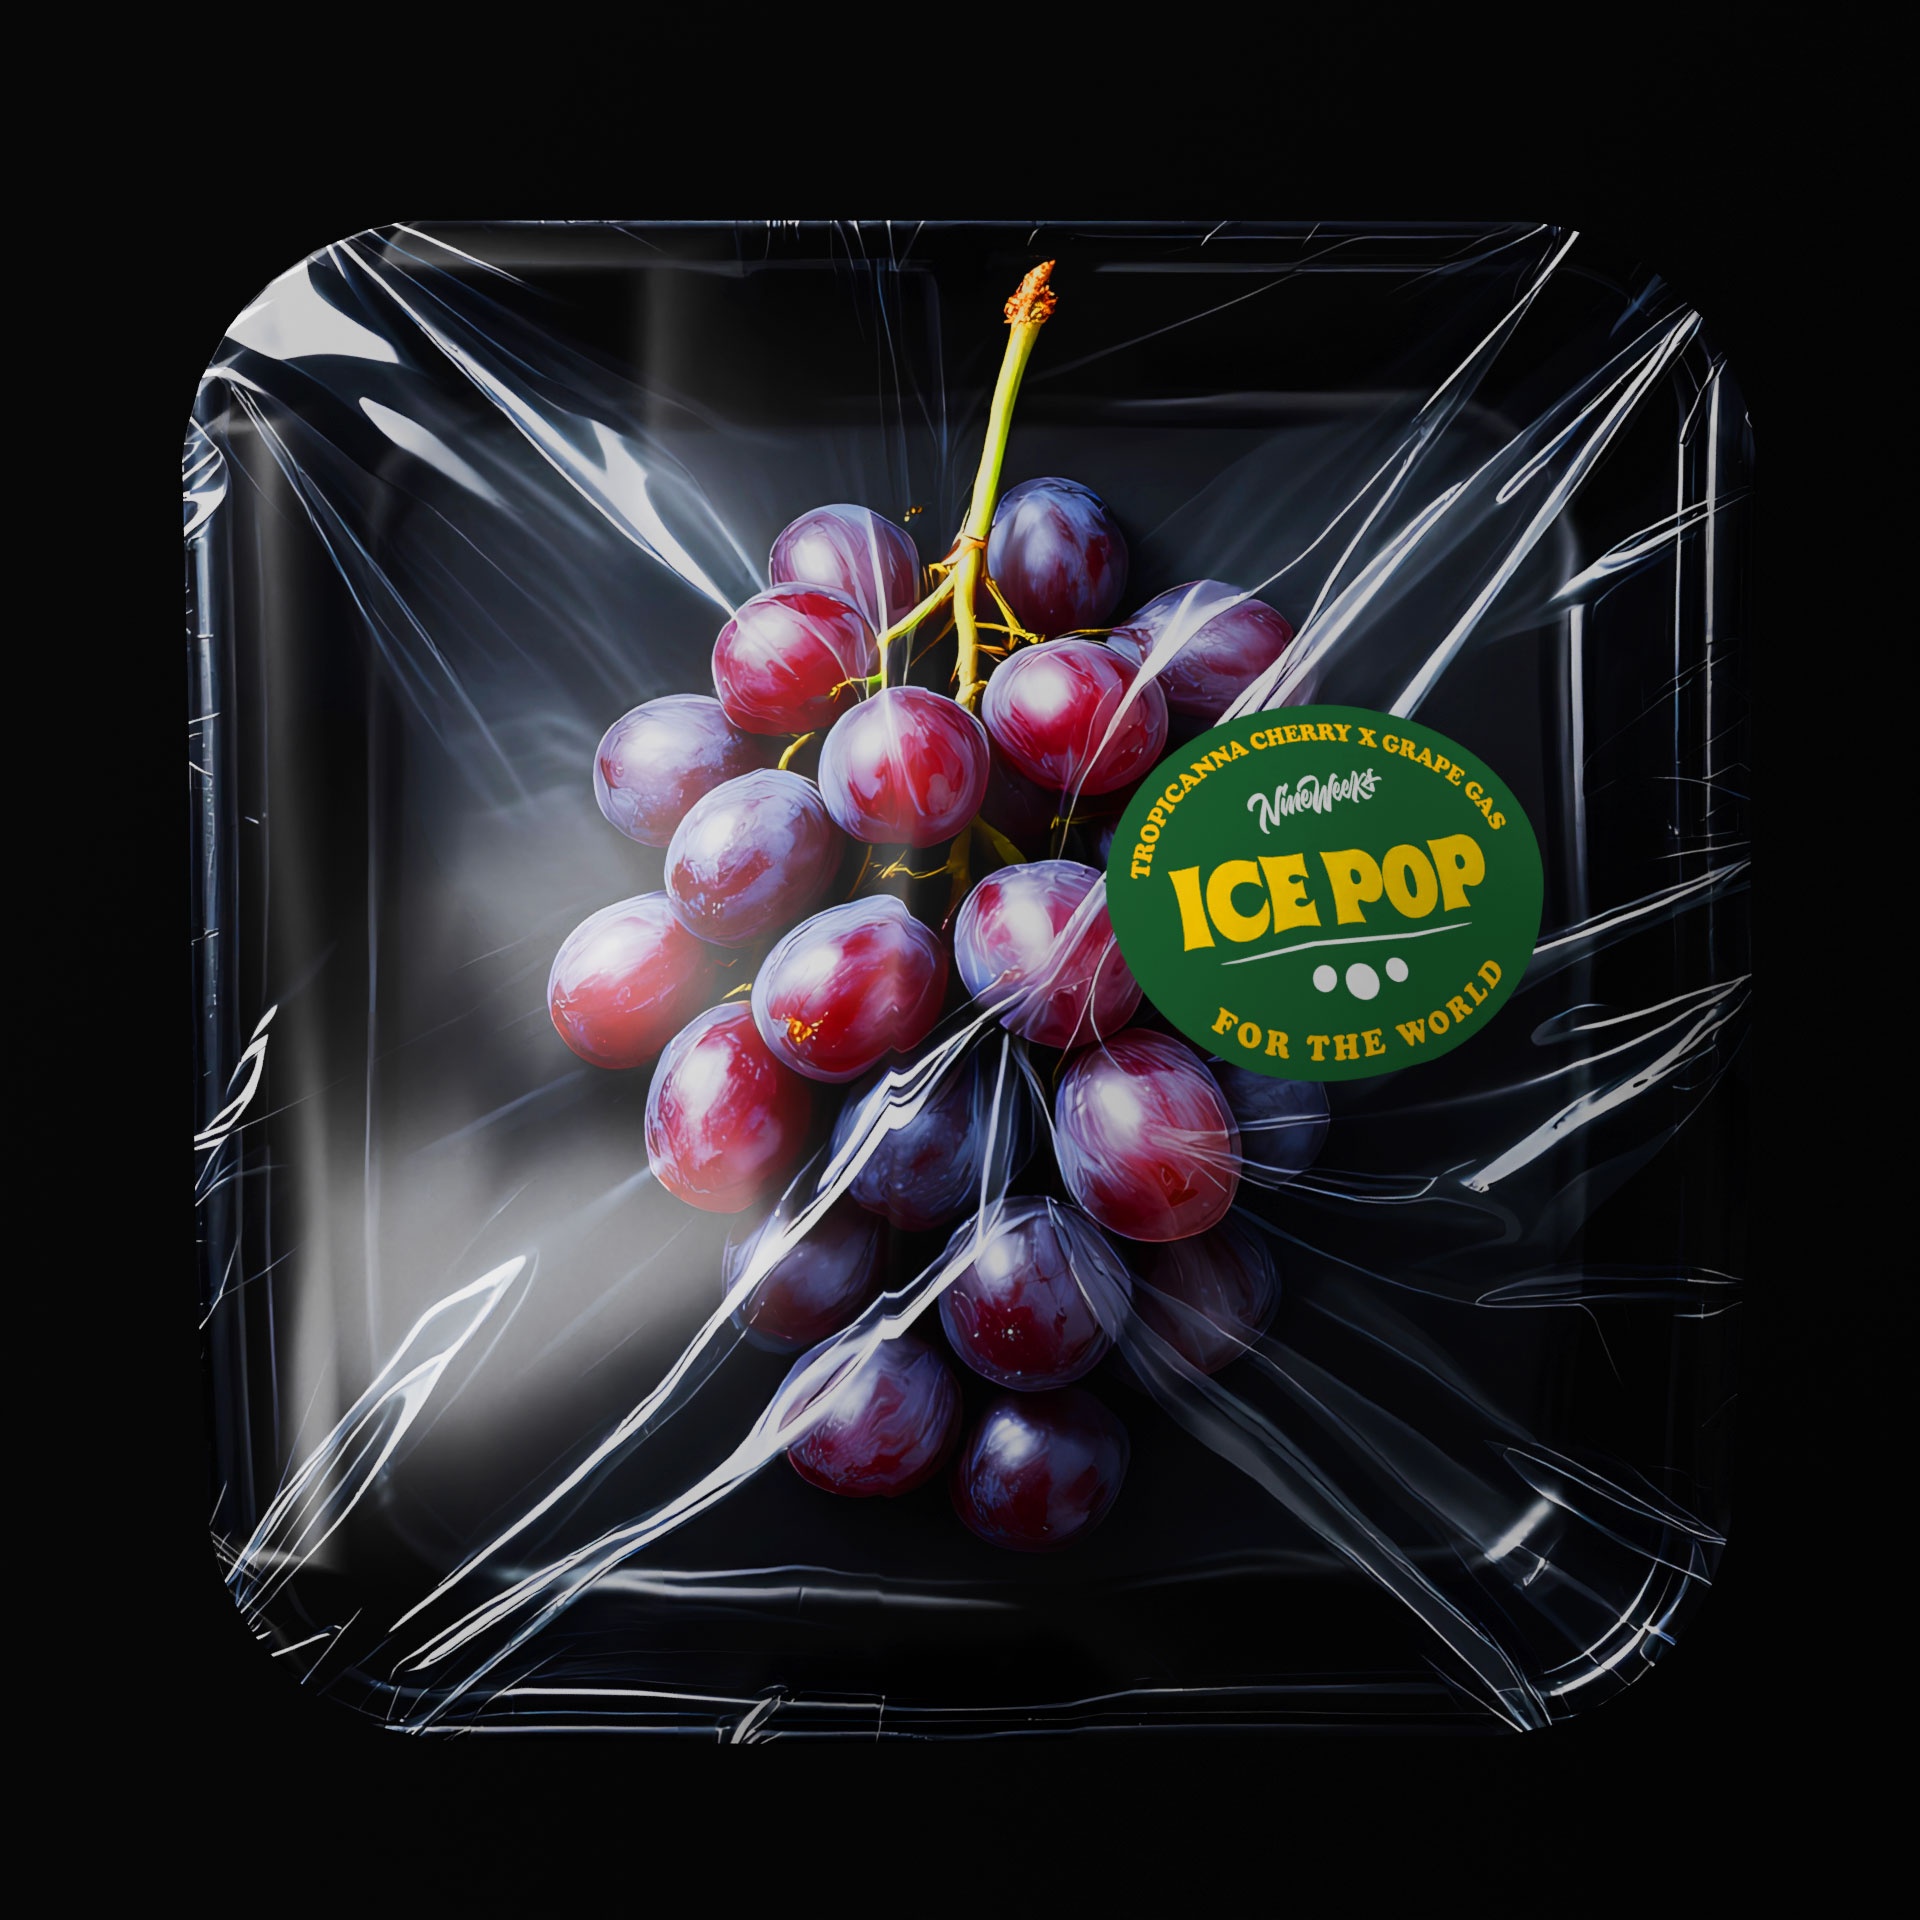
Ice Pop
Ice Pop (Trop Cherry x Grape Gas) Sex: Feminized Flowering: Photoperiod Type: Indica/Sativa Yield: High Height: Tall Flowering Time: 63 Days Area: Indoor & Outdoor Ice Pop combines Trop Cherry and Grape Gas, making it a standout for orange terp lovers. It grows medium to tall with good branching, forming stacked spear-shaped colas. The buds have that distinct Tropicana-like look—foxtailed and calyxed-out, with bright pink and purple hues. Resin production is off the charts, giving the nugs a velvety appearance. The terp profile is pure sweet orange fruit, with the Trop Cherry influence clearly dominating. Grape Gas adds some heft, making the flowers chunkier and improving structure. This one’s a solid 9-week finisher, perfect for those chasing vibrant orange flavors in their hash. If you’re into orange hash, Ice Pop is a must-try.
Brand: Nine Weeks Harvest
Category: Home & Garden > Plants > Seeds, Bulbs & Accessories > Seeds & Seed Tape